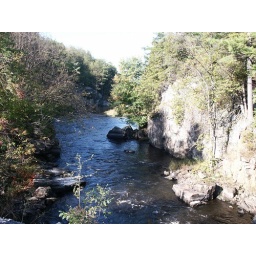
The river becomes rapids just beneath the bridge that I am taking this photo from.